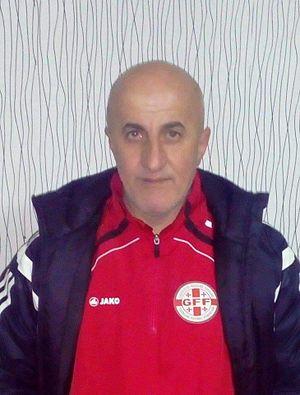
Zviad Endeladze Vitalovich est un joueur de football géorgien.